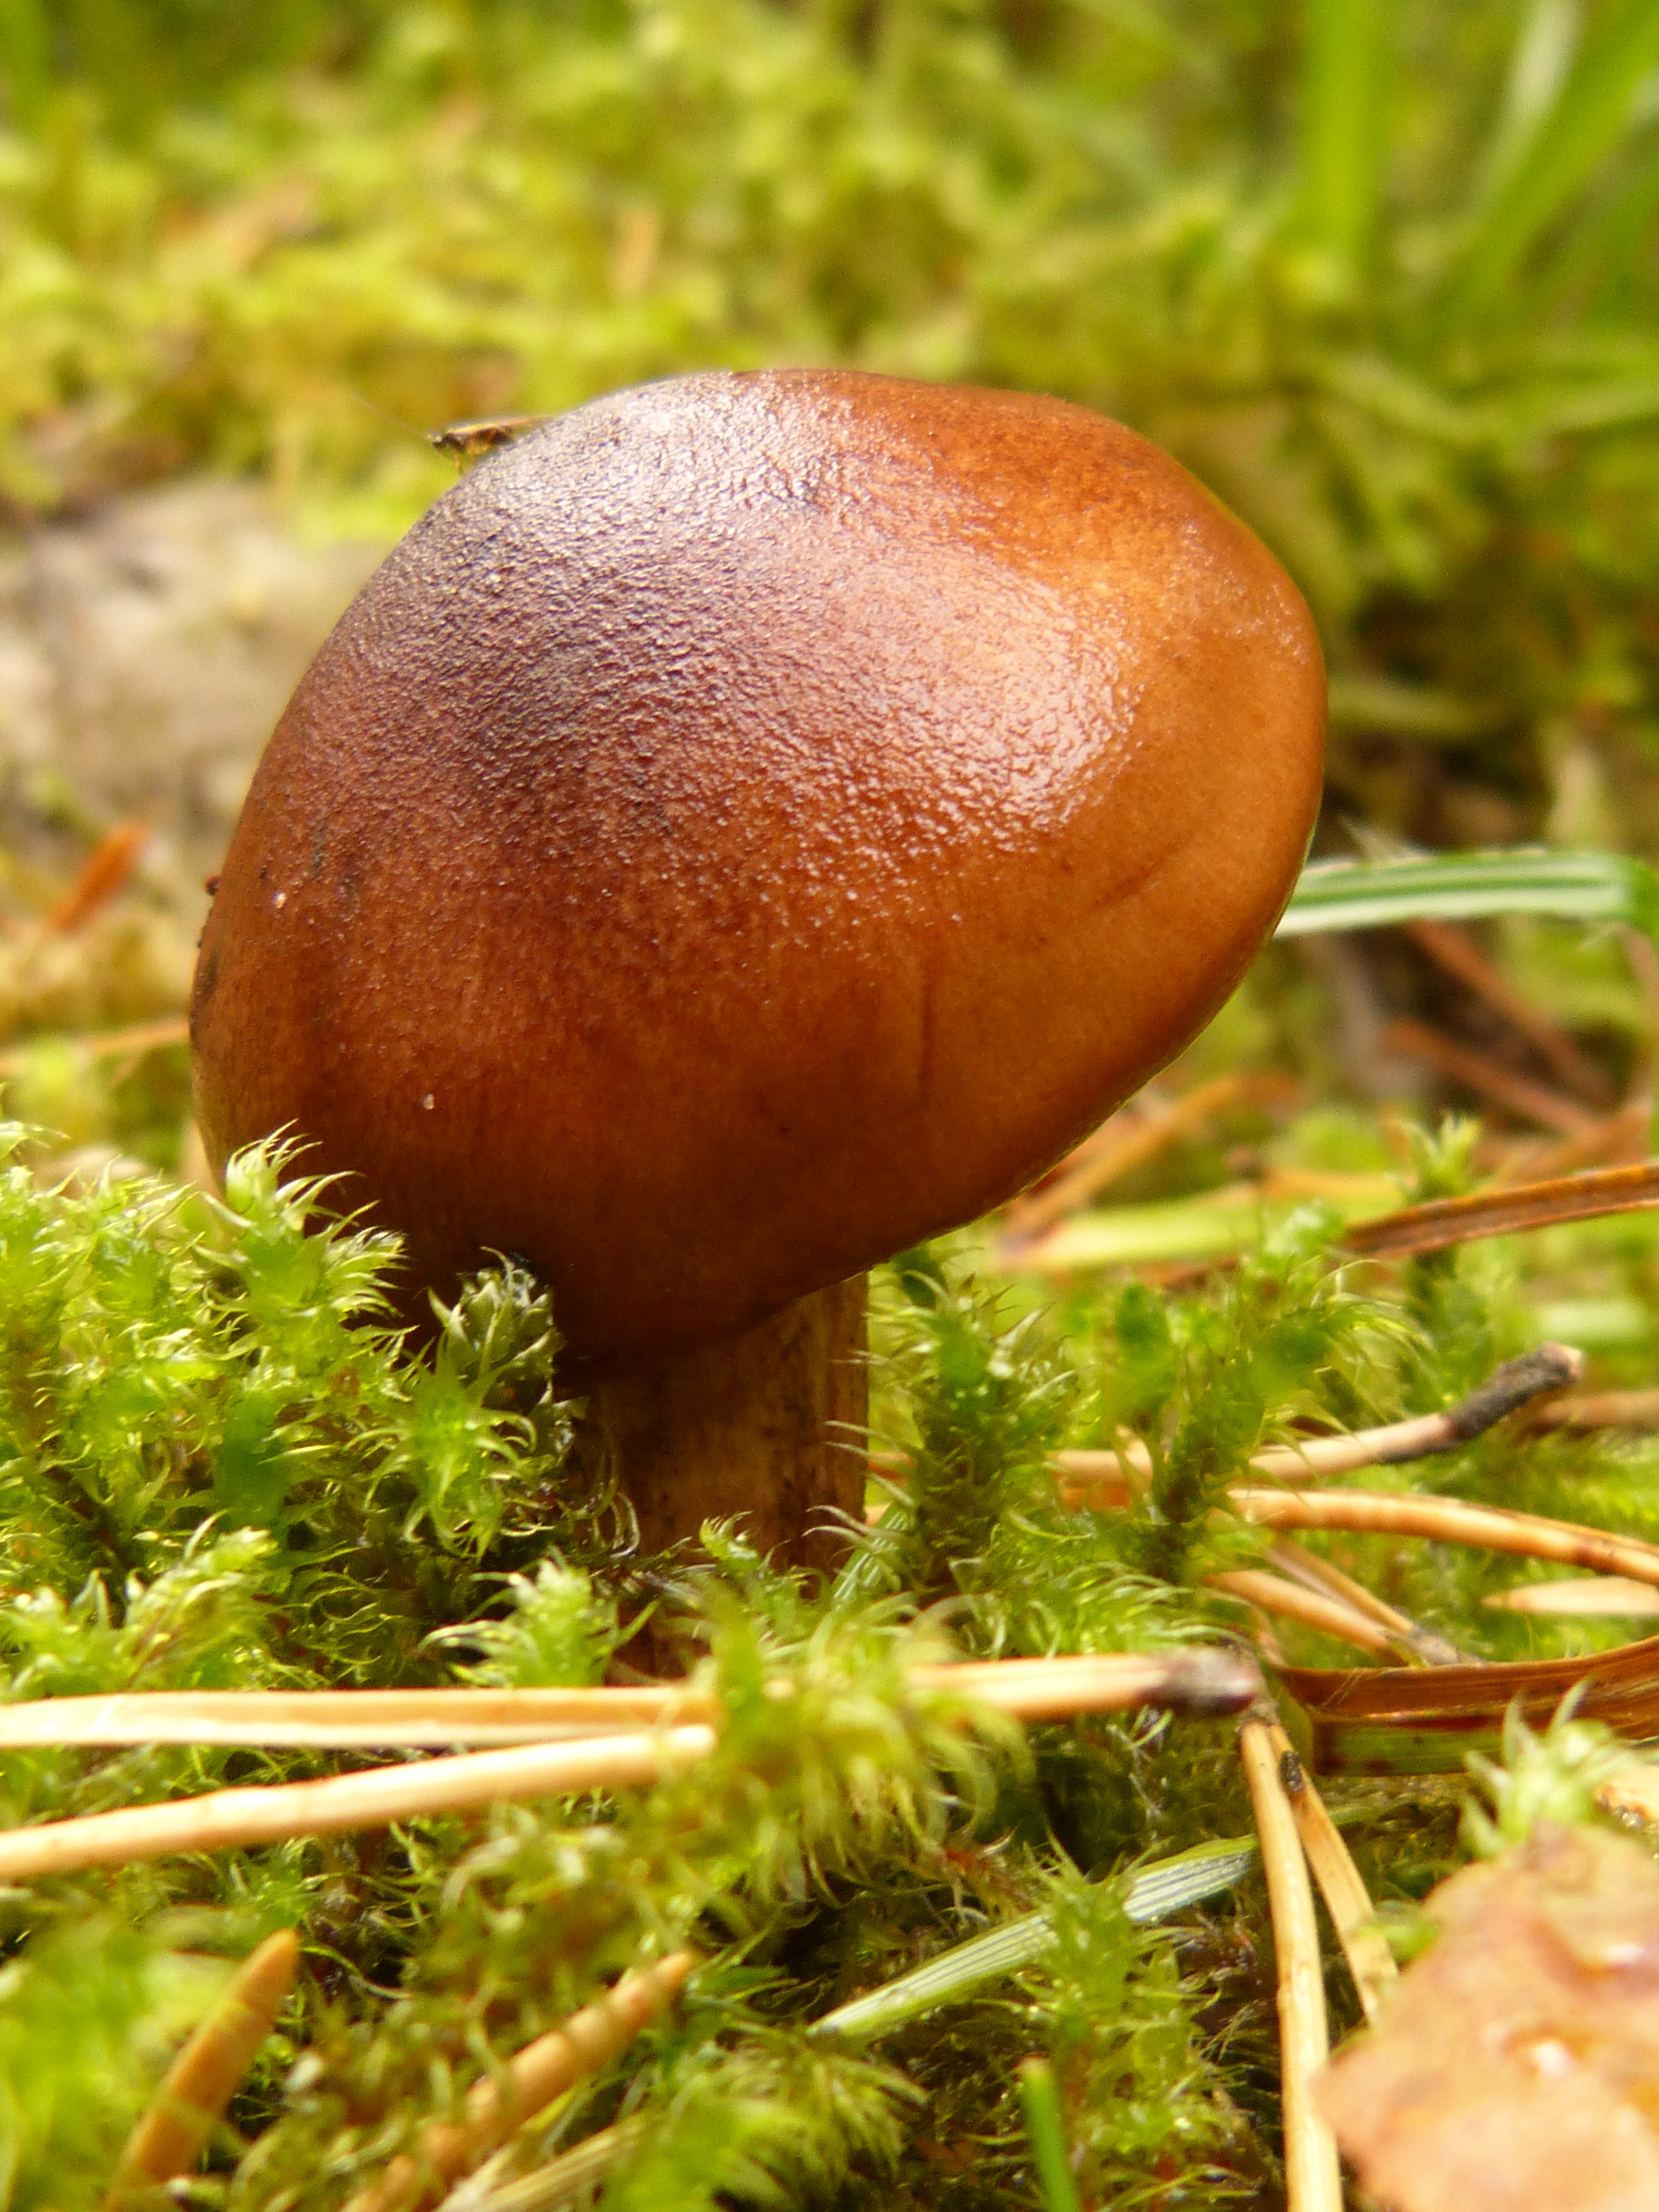
tree, nature, forest, plant, autumn, soil, mushroom, flora, fauna, fungus, woodland, agaric, bolete, agaricus, macro photography, edible mushroom, medicinal mushroom, agaricomycetes, agaricaceae, penny bun